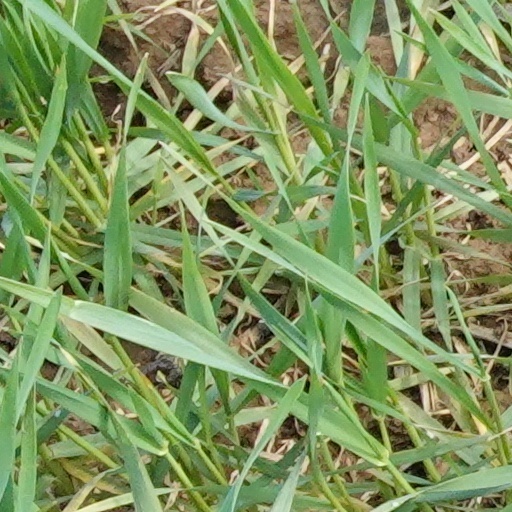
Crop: wheat